Olja Ivanjicki

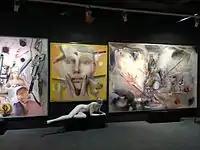
Ivanjicki's Legacy at Historical Museum of Serbia, 2017

Olga Ivanjicki, the daughter of Russian emigrants was born in Pančevo, Danube Banovina. She studied at the Academy of Fine Arts in Belgrade, graduated in 1957, and in the same year she was the only woman among the founders of MEDIALA Belgrade, an art group of painters, writers and architects such as Leonid Šejka, Vladimir Veličković, Ljubomir Popović, Miodrag Đurić. In 1962, she received a scholarship of the Ford Foundation to pursue her art studies in the United States, and in 1978 she was a selected artist of the Fulbright program "Artist in Residence" at the Rhode Island School of Design.